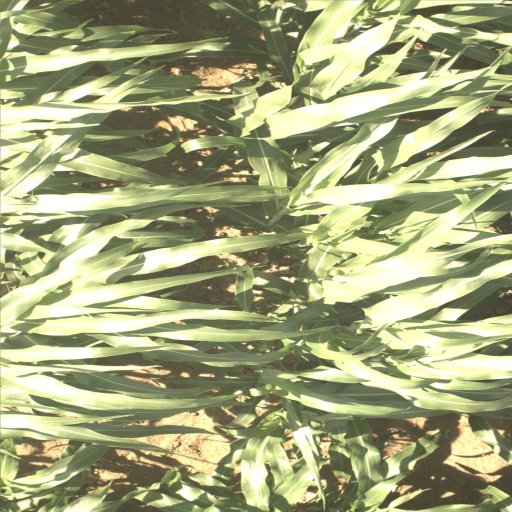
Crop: sorghum